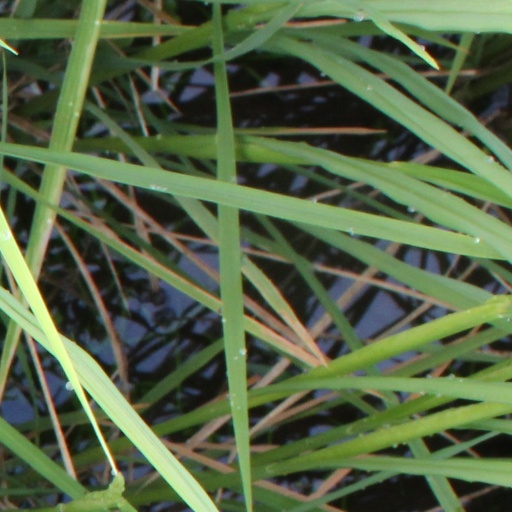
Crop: rice